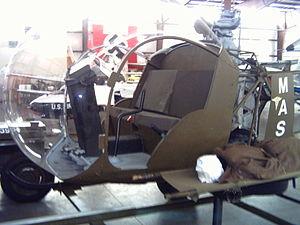
Les services médicaux aériens désignent l'ensemble des moyens aériens utilisés pour déplacer des patients vers et depuis des établissements de santé et des lieux d'accident. Le personnel fournit une gamme complète de soins préhospitaliers et d'urgence à tous types de patients lors d'opérations d'évacuation sanitaire ou de sauvetage aéromédical à bord d'hélicoptères et d'avions à hélices ou à réaction.